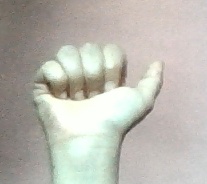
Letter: dhad